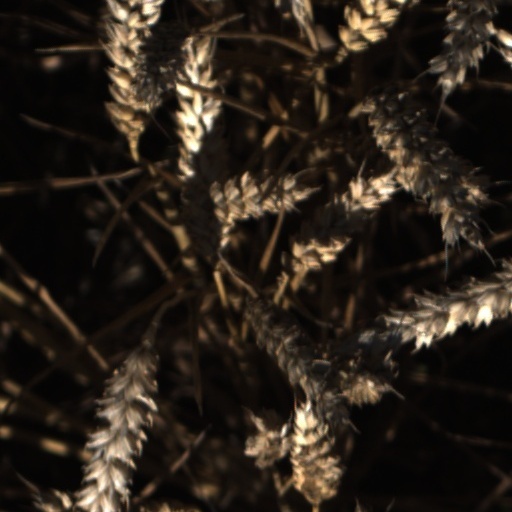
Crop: wheat